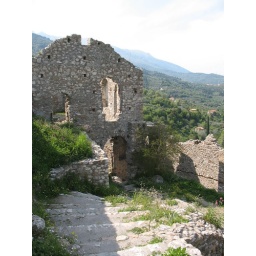
The play of light around the stone walls and through the openings on the lush green landscape was simply beautiful.